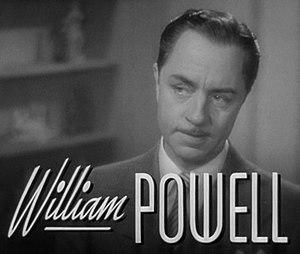
Nick joue et gagne est un film américain réalisé par W. S. Van Dyke, sorti en 1939.